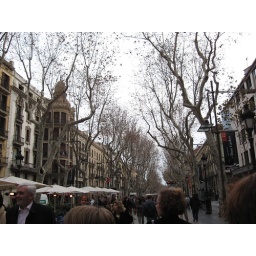
The big shopping road in Barcelona.  There were street vendors selling everything from paintings to pets.